Tanks in the British Army

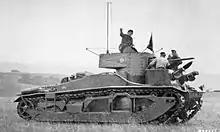
The Medium Mk III in use as a command vehicle

Parallel to the British development, France designed its own tanks. The first two, the medium Schneider CA and heavy Saint-Chamond, were not well-conceived, though produced in large numbers and showing technical innovations, as for the latter type a petro-electrical transmission and a long 75 mm gun. The later Renault FT was the first operational tank with a "modern" configuration: a revolving turret on top and an engine compartment in the back; it would be the most numerous tank of the war. A last development was the superheavy Char 2C, the largest tank ever built, be it some years after the armistice.